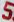
Number: 5